WDOR (AM)

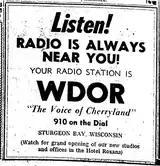
A 1958 advertisement in the "Door County Advocate

Broadcasting first in 1951 at 910 AM and later adding 93.9 FM in 1966, WDOR has been the "Heart of the Door Peninsula" for over 50 years. Door County Broadcasting Co. Inc. and the Allen family and a few minority stockholders have owned WDOR for over half a century. WDOR operates on 910 kHz and some AM receivers generate a whistle on that frequency, as it is twice the frequency of the IF stages in AM receivers (455 kHz). WDOR operates daytime only.